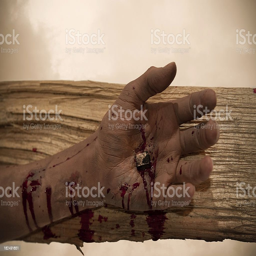
hand nailed to the cross royalty - free